Prefabricated home

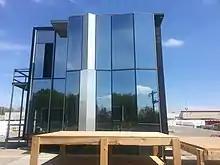
Prefabricated housing unit in storage in Claymont, Delaware

Currently, the prefabricated housing industry is divided by methodology of construction. Panelized, Modular, and Manufactured home design make up the majority of contemporary firms, with considerable overlap between the construction methods.